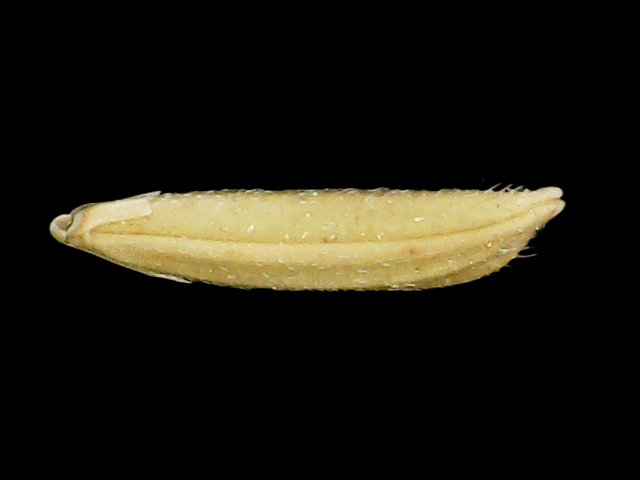
Rice variety: Binadhan20